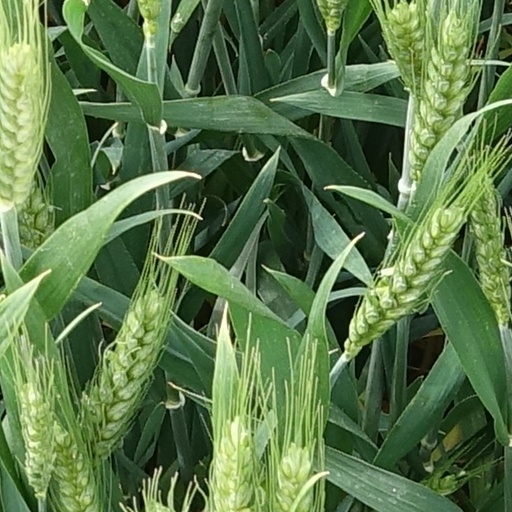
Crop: wheat